Nathaniel Macon

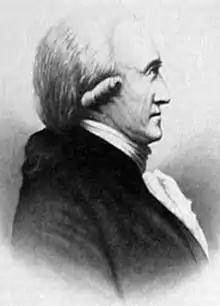
Macon attended Princeton with his neighbor Benjamin Hawkins "(pictured)".

In 1766, Priscilla (Jones) Macon, now the wife of James Ransom, arranged for the education of two of her sons, Nathaniel and John, along with the two sons of her neighbor Philemon Hawkins II. For this purpose, they engaged Mr. Charles Pettigrew, who later became the principal of the Academy of Edenton in 1733. The two brothers and their neighbors, Joseph and Benjamin Hawkins, later a senator and U. S. Indian agent, were instructed by him from 1766 to 1773.